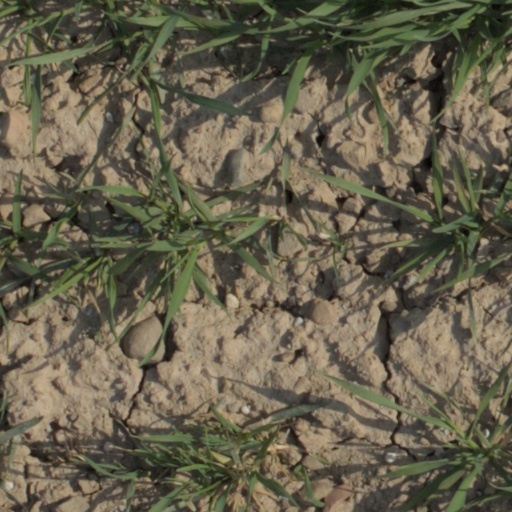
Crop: wheat